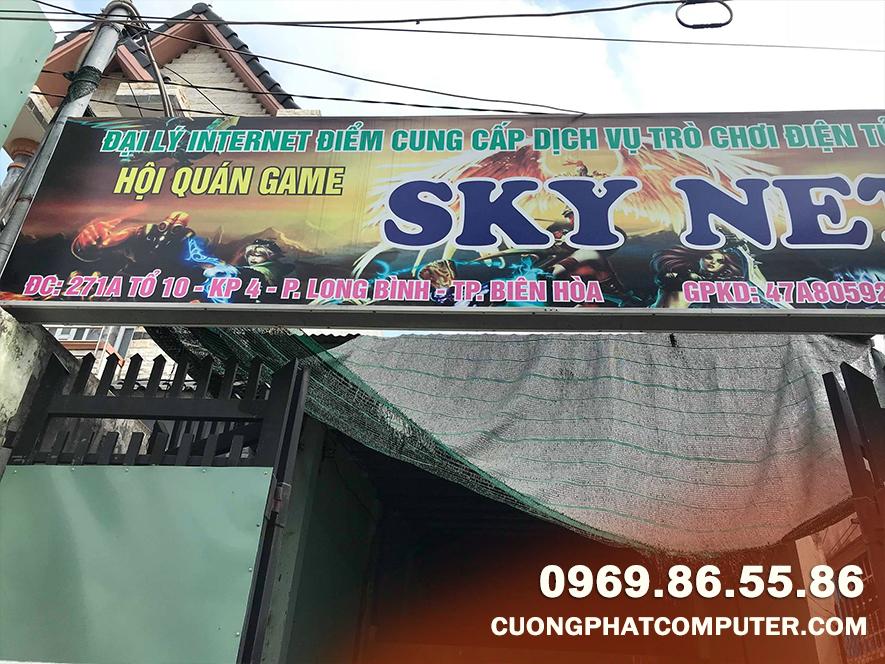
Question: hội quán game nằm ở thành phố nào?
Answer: thành phố biên hòa